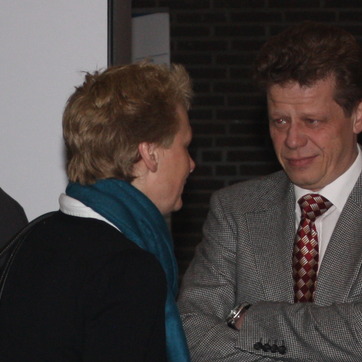
Material: skin